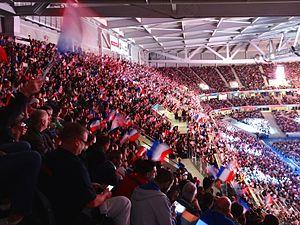
La 39ᵉ édition du championnat d’Europe de basket-ball est une compétition de basket-ball organisée par la FIBA Europe qui devait initialement se dérouler en Ukraine en 2015.